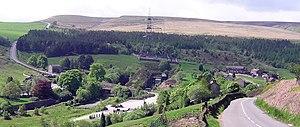
Le Peak District est une région montagneuse de l'extrémité méridionale des Pennines, au centre-nord de l'Angleterre, située essentiellement dans le comté de Derbyshire, mais aussi dans le Cheshire, le Grand Manchester, le Staffordshire, le Yorkshire du Sud et le Yorkshire de l'Ouest.